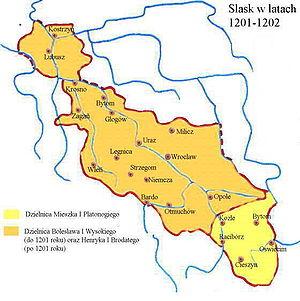
Le duché de Silésie, est un ancien duché médiéval, situé dans la région historique de Silésie, en Pologne. Wrocław en est la capitale. Le duché est levé avec le démembrement territorial du Royaume de Pologne après le décès du duc Bolesław III Bouche-Torse en 1138. À partir de l'année 1249, il se divisa en une pluralité de petites principautés. En 1327, le duché de Wrocław ainsi que la plupart des autres duchés gouvernés par la dynastie Piast de Silésie sont intégrés au Royaume de Bohême. L'acquisition est finalisée en 1335, lorsque le roi polonais Kazimierz III, par le traité de Trenčín, renonce à ses droits sur la Silésie en faveur du roi Jan Ier de Bohême.